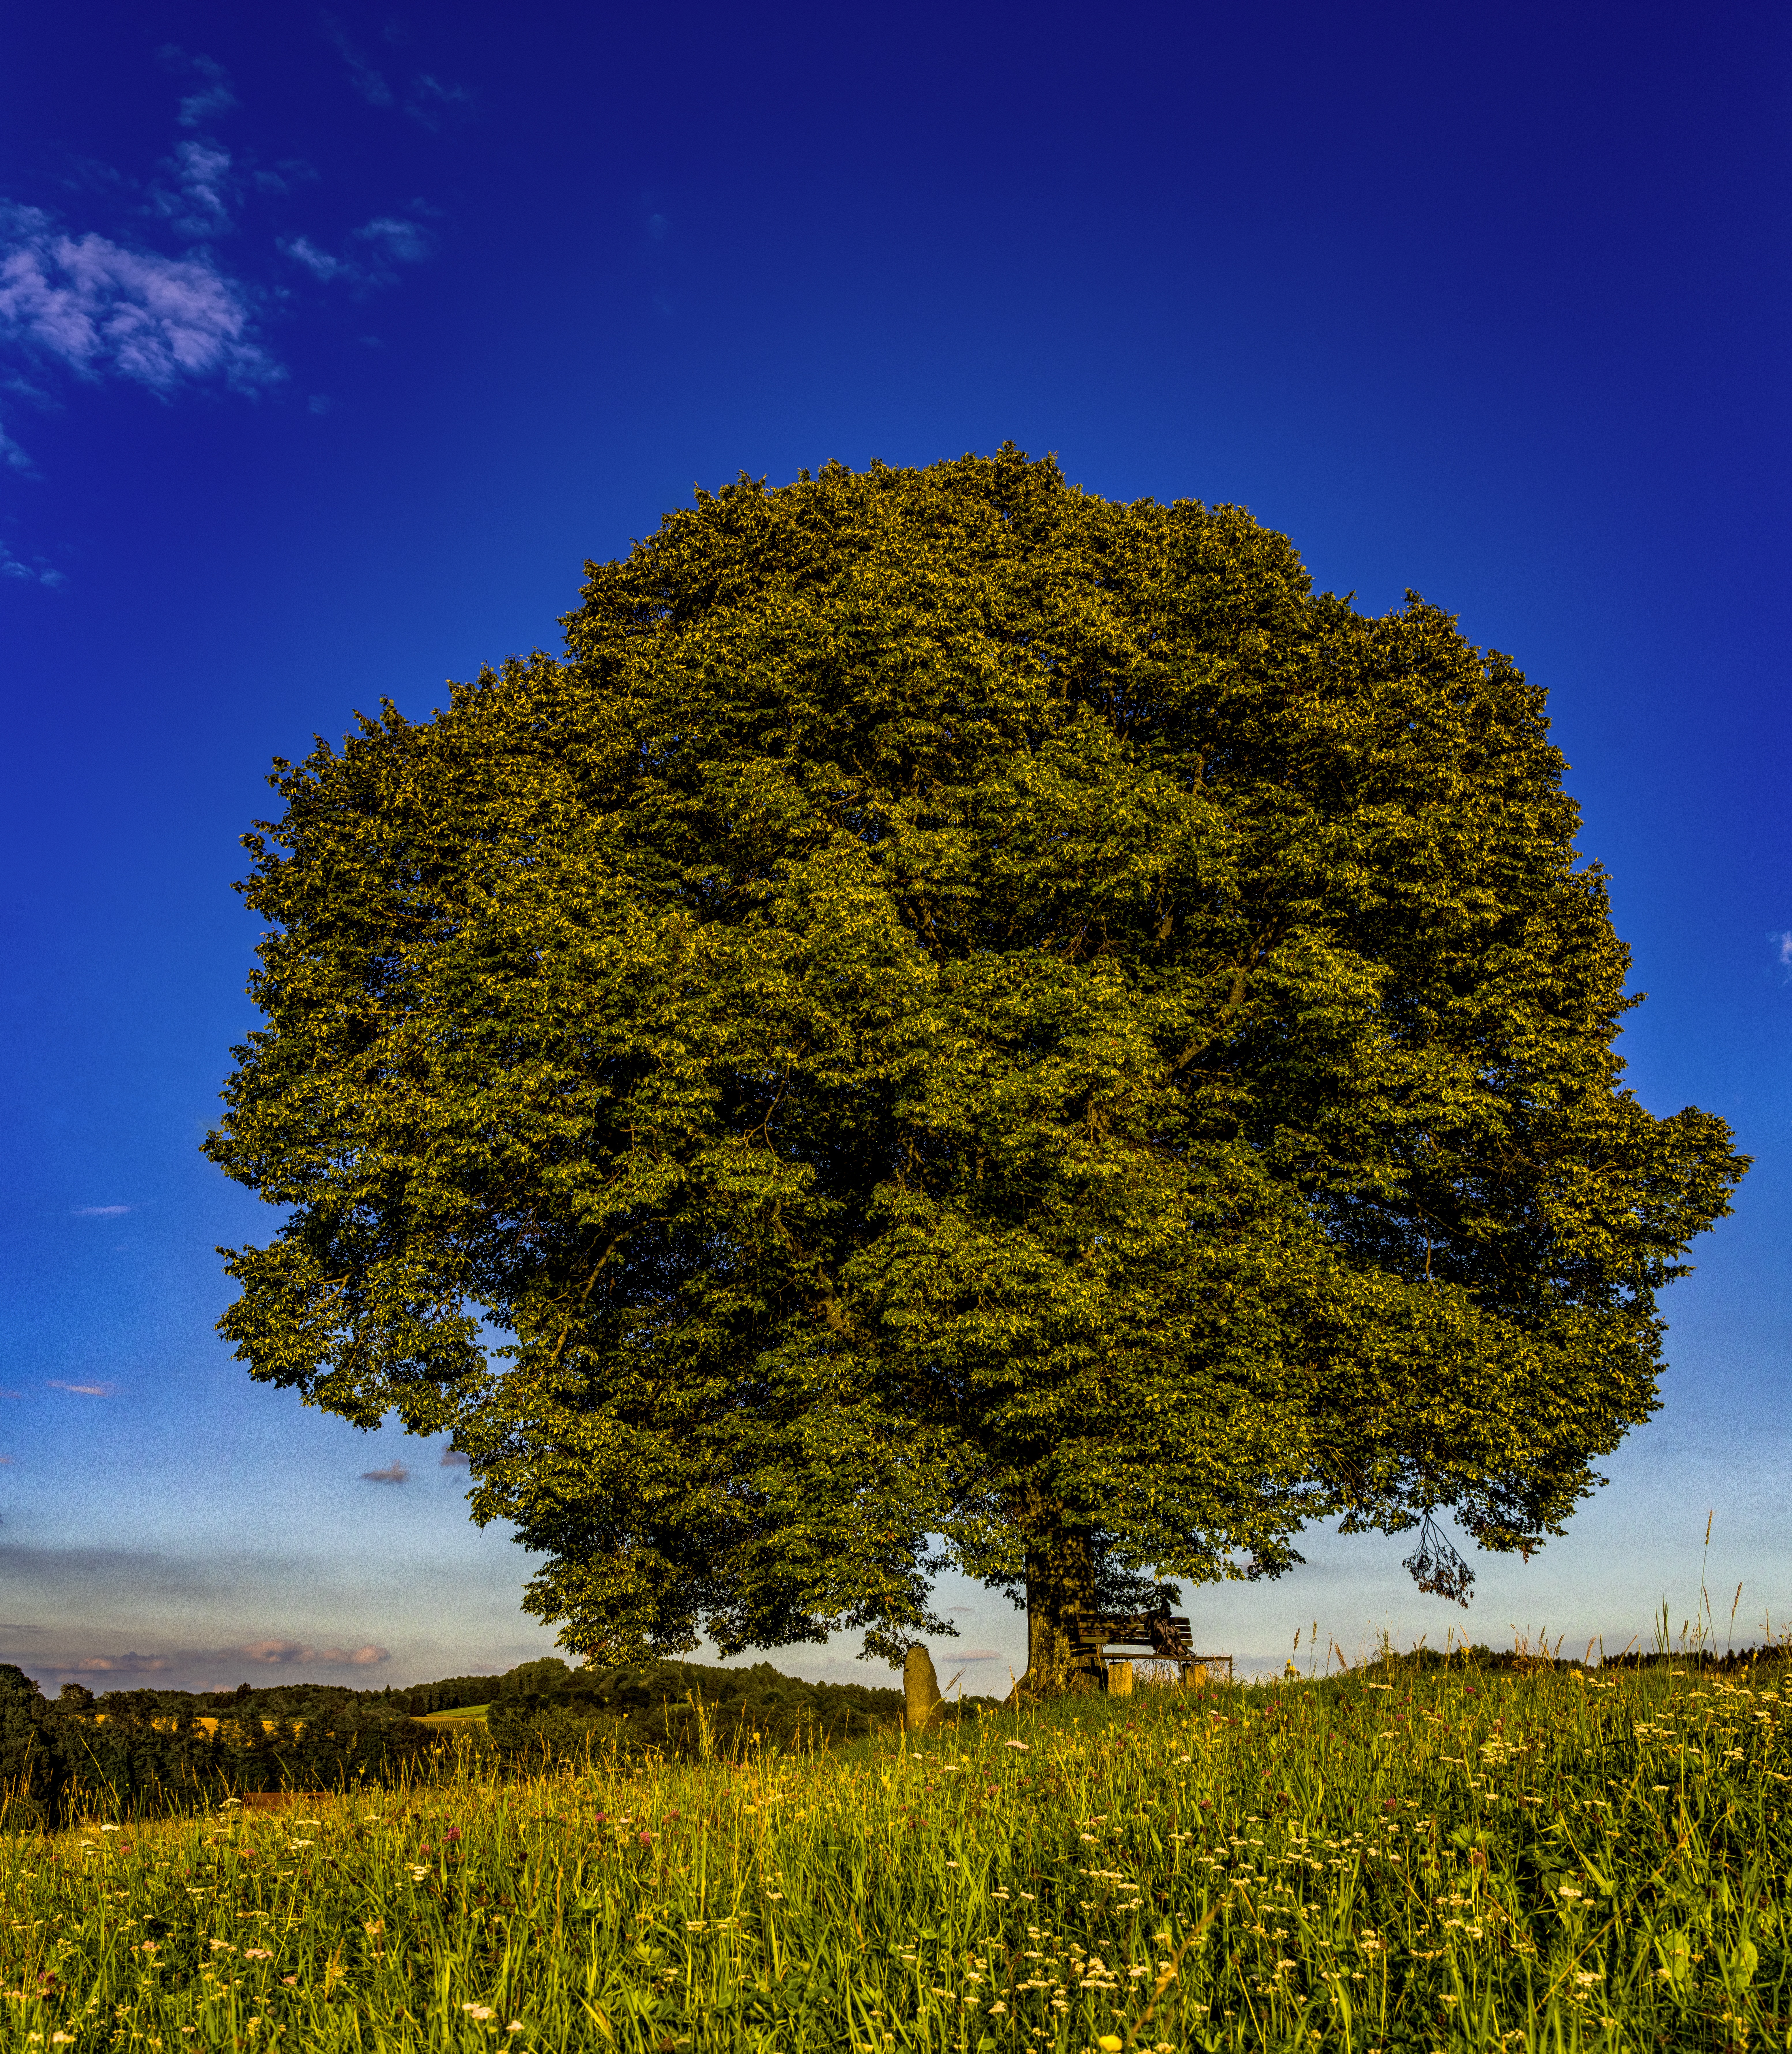
sky, tree, nature, vegetation, woody plant, field, ecosystem, leaf, cloud, grassland, grass, meadow, branch, daytime, biome, rural area, hill, landscape, grove, plant, shrubland, prairie, computer wallpaper, oak